Line-of-sight propagation

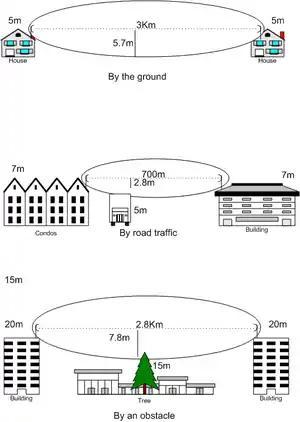
Objects within the Fresnel zone can disturb line of sight propagation even if they do not block the geometric line between antennas.

Low-powered microwave transmitters can be foiled by tree branches, or even heavy rain or snow. The presence of objects not in the direct line-of-sight can cause diffraction effects that disrupt radio transmissions. For the best propagation, a volume known as the first Fresnel zone should be free of obstructions.